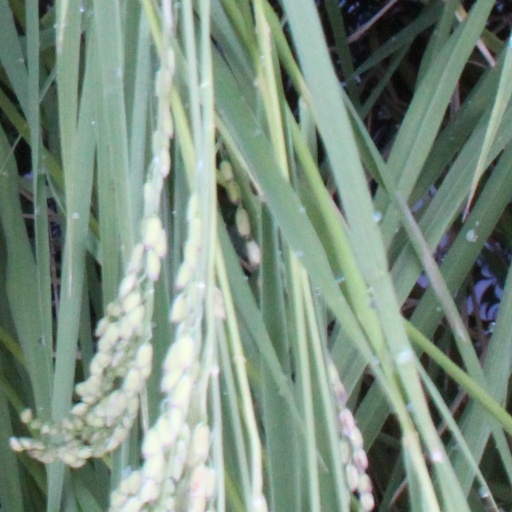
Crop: rice